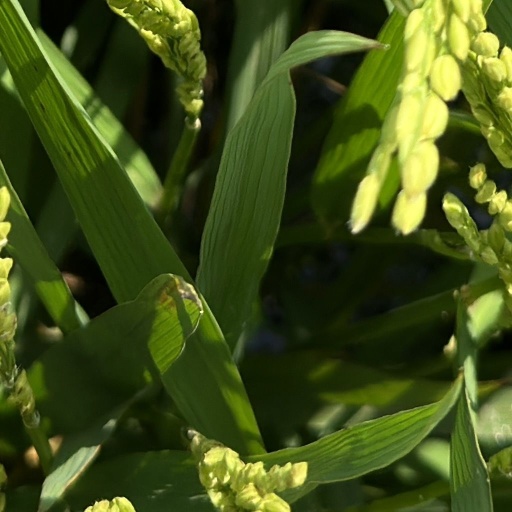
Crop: rice